History of the Nashville Sounds

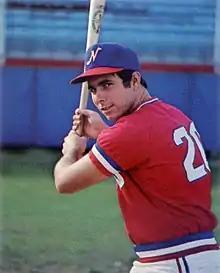
A man wearing a red baseball jersey with blue and white trim and a white "20" on the back with a blue cap poses holding a baseball bat with both hands as if ready to swing.

Under manager George Scherger, the Sounds started the 1979 season poorly before rallying to win 20 of 30 games in late May and June. They entered the last day of the first half in first place, but lost their game to their cross-state rivals, the Chicks, and finished in second at 35–34, a mere half game from winning the first-half title. The Sounds and Chicks met again on the last day of the second half in a split doubleheader; both games were won by Nashville to give them a 48–27 second-half record and the second-half title. The two teams then faced off in a best-of-three series to determine the Western Division champion. The Sounds won the series, two games to one, before advancing to the league championship series against the Columbus Astros. Nashville entered Game Four one win away from capturing their first Southern League championship. In the top of the ninth inning with the game tied 2–2 and the bases loaded, Sounds catcher Dave Van Gorder hit a bases-clearing triple giving his team the lead. Reliever Geoff Combe struck out the last two batters in the bottom half of the inning on the way to a 6–2 Sounds win, a three-games-to-one series victory, and the Southern League title. Schmittou wanted to give each player a $1,000 bonus for winning the pennant, but as that would have been against the National Association's rules, he settled for buying them championship rings instead. Combe, with a league-leading 27 saves, won the league's Most Outstanding Pitcher Award. The Sounds compiled an 83–61 composite record in their sophomore season.